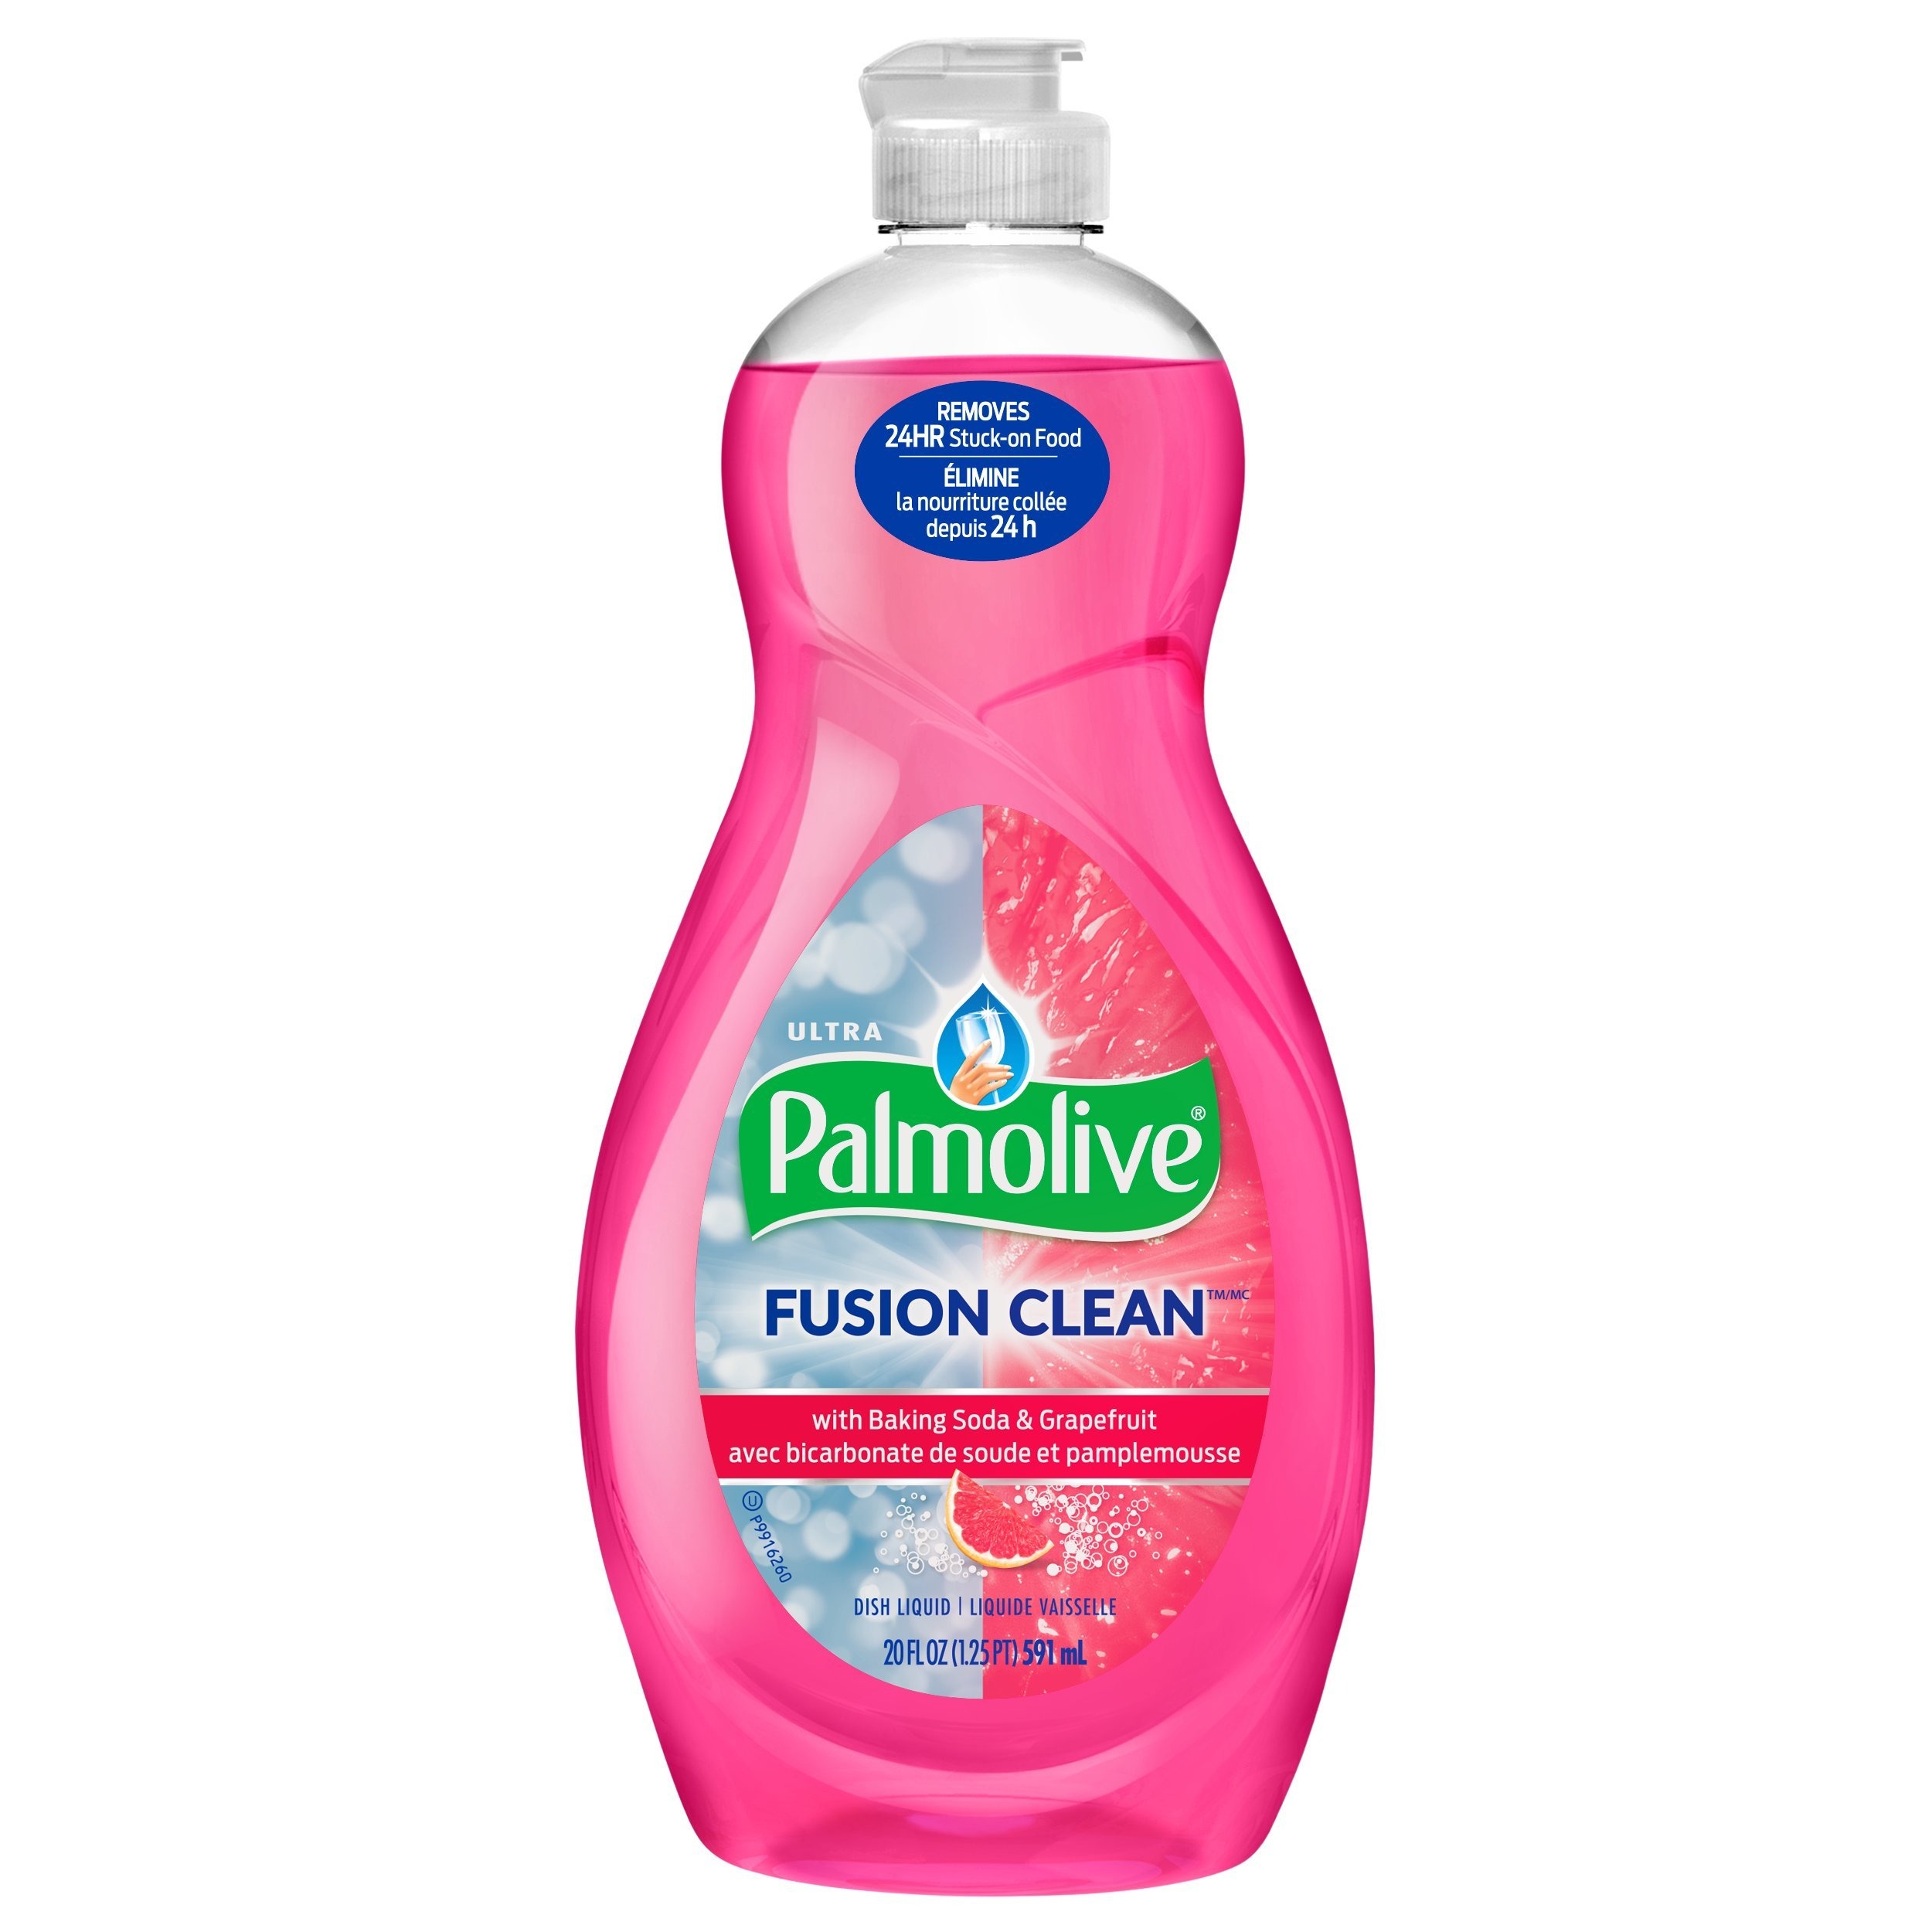
Item Name: Palmolive Ultra Liquid Dish Soap, Baking Soda and Grapefruit - 20 Fluid Ounce
Bullet Point 1: Dissolves stuck-on-food, even after 24 hours
Bullet Point 2: With baking soda and grapefruit scent
Bullet Point 3: Tough on grease, soft on hands
Bullet Point 4: Concentrated dish liquid formula
Bullet Point 5: Phosphate free
Value: 20.0
Unit: Ounce

Price: 15.99